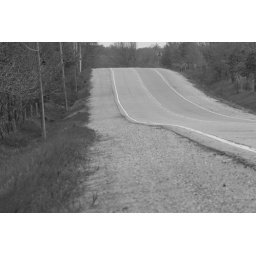
Taken in full colour, altered for black &amp;amp; white effect.